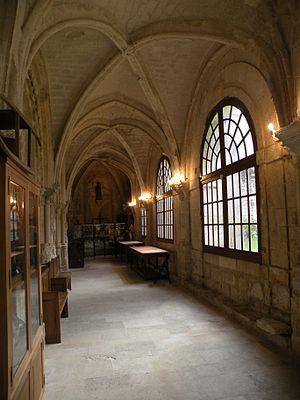
Galerie du cloître.
L'ancien prieuré Saint-Arnoul est situé dans la commune de Crépy-en-Valois, dans l'Oise. Il est issu de la réforme d'une abbaye bénédictine fondée par le comte Gautier II le Blanc en 1008, qui se substitua elle-même à un chapitre de chanoines installé vers 935 / 943 par le comte Raoul II de Valois. En 1076, le comte Simon de Valois effectue un pèlerinage à Rome, et le pape Grégoire VII lui présente Hugues de Cluny. Raoul et Hugues se lient d'amitié pendant leur voyage de retour vers la France, et Hugues décide de donner l'abbaye à l'ordre de Cluny. Hugues reste à Crépy le temps de mettre en place la réforme, et doit lutter contre la résistance des moines, mais le prieuré finit par connaître un développement très favorable grâce à de nombreuses donations jusqu'au début du XIIIᵉ siècle. Il bénéficie de l'exemption, relève directement de l'abbaye-mère de Cluny, et occupe l'un des premiers rangs dans la hiérarchie de l'ordre. Le nombre de vingt-huit moines prévu par la charte de fondation est même dépassé au premier tiers du XIVᵉ siècle. La prospérité du monastère est mise à mal par la guerre de Cent Ans, et le chœur de l'église est incendié par les Anglais vers 1431.